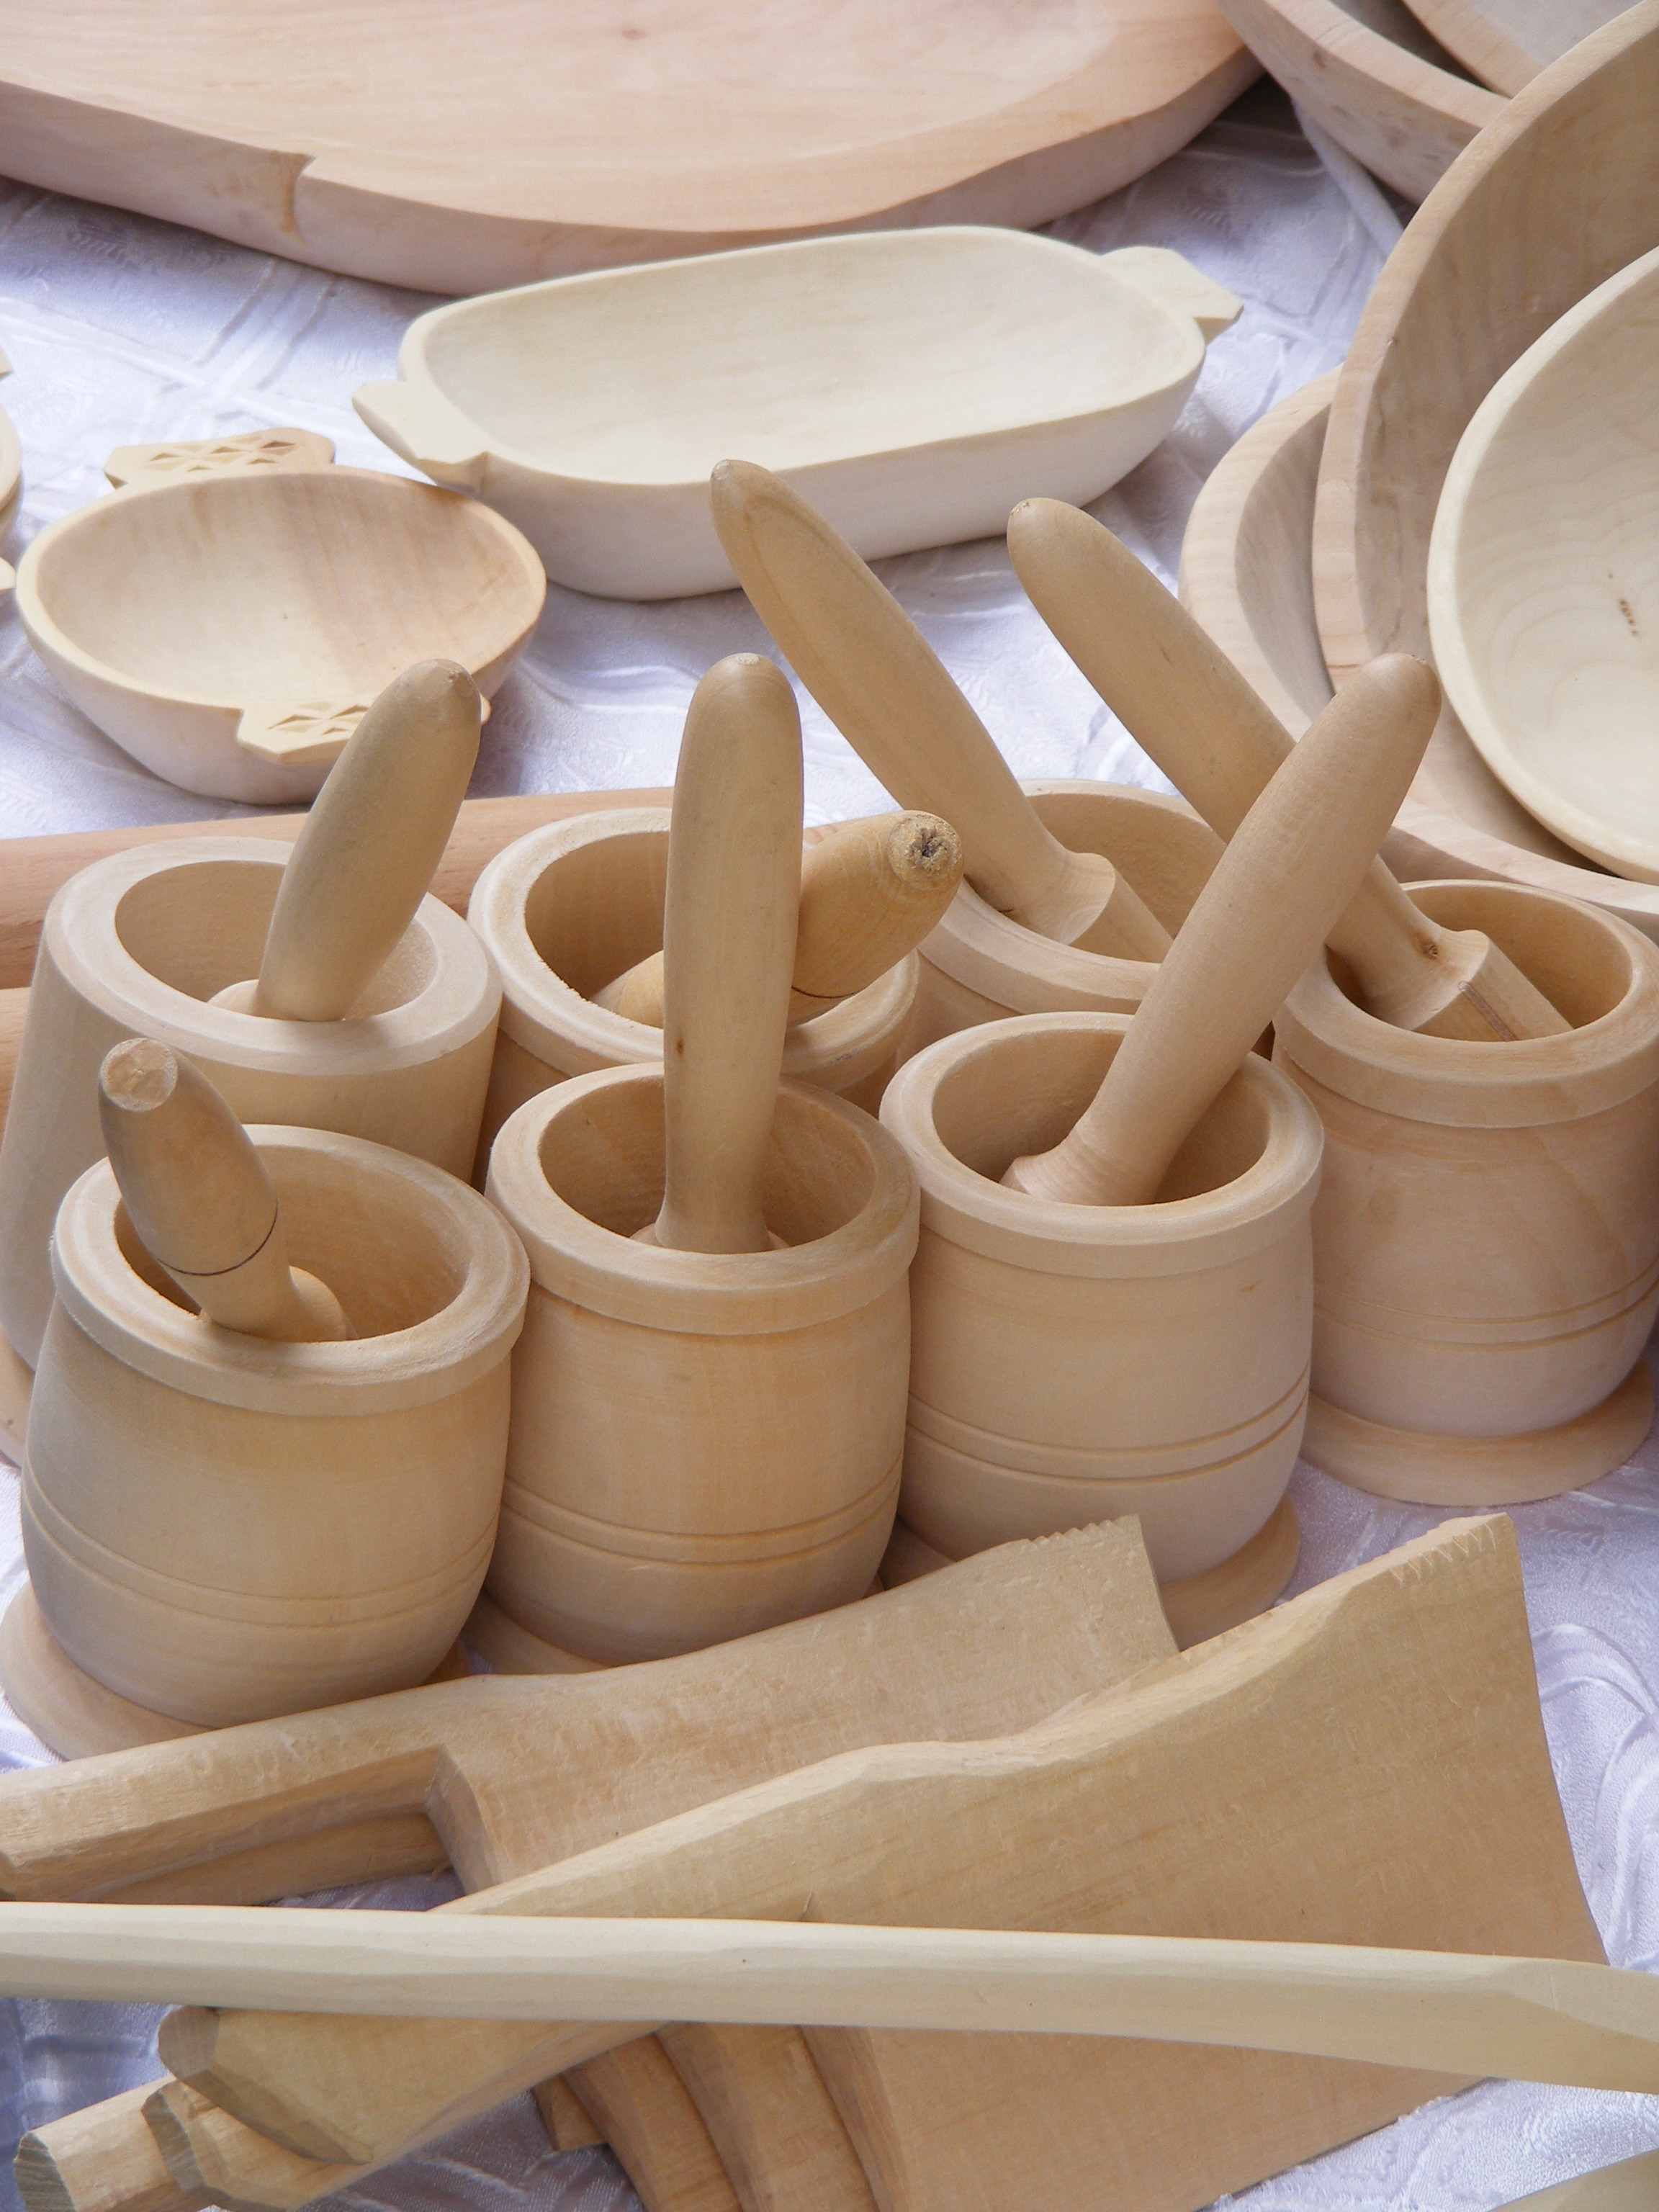
wood, dish, meal, food, instrument, ceramic, baking, material, sculpture, art, dishes, carving, household, accessory, romanian, woodworks, chinese food, man made object